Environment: real
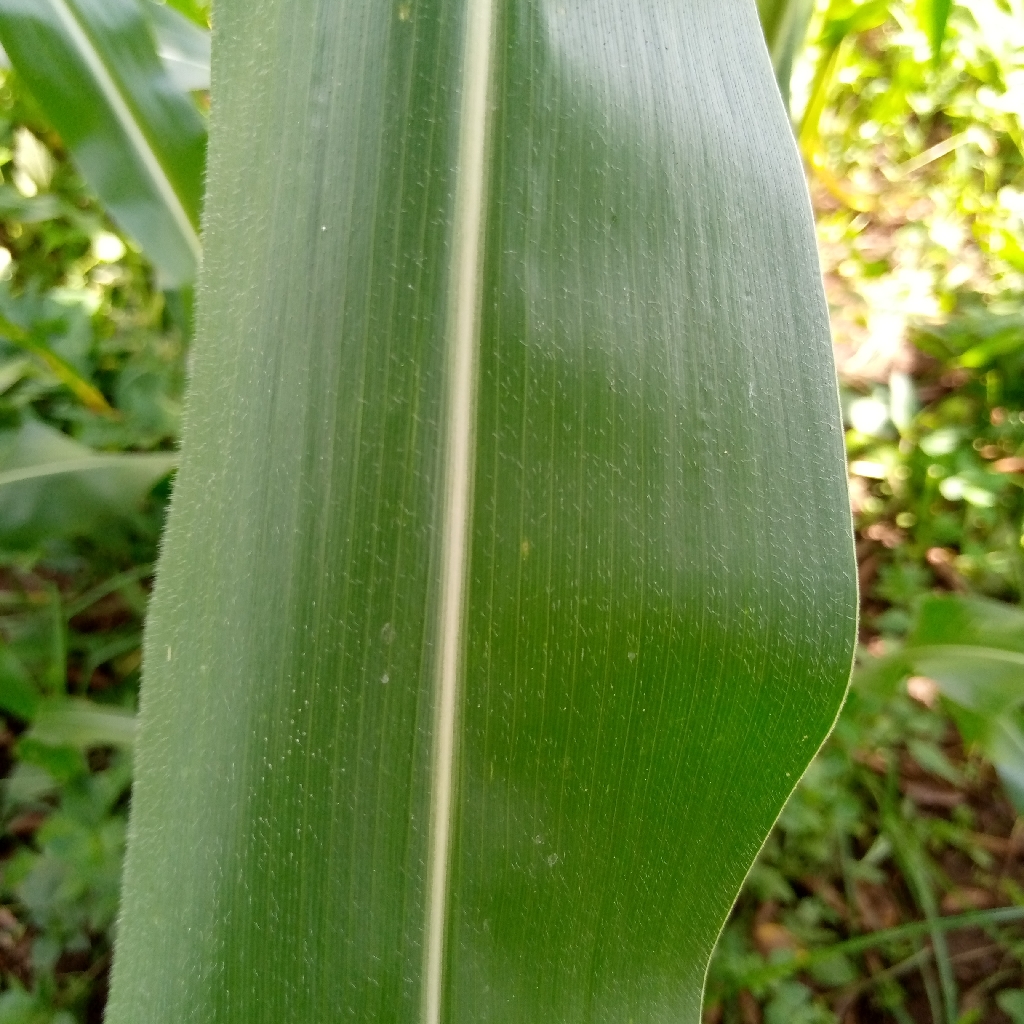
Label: healthy